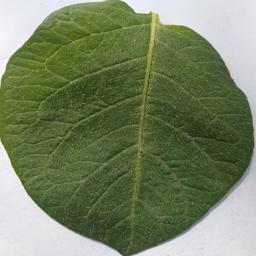
Etiqueta: Sana